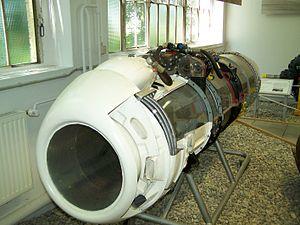
Le GT 101 était un turbomoteur, dérivé du turboréacteur BMW 003 utilisé en aviation, qui fut envisagé pour propulser le char de combat allemand Panther.